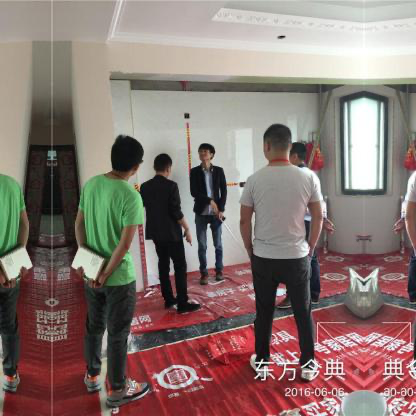
Objects in the image:
label: head
label: head
label: head
label: head
label: head